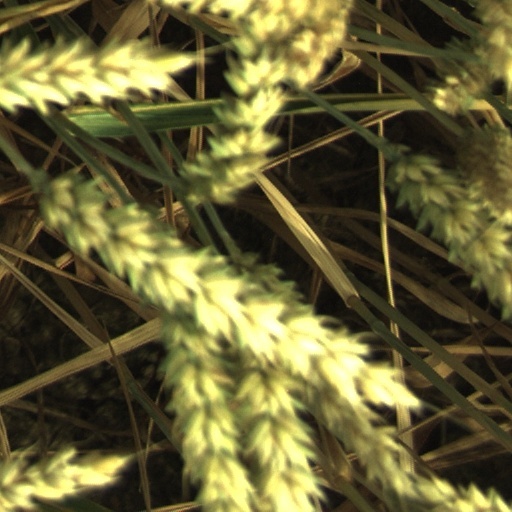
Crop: wheat